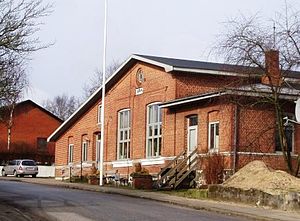
Veddum / Kultur / Foreningsliv
Byens forsamlingshus Veddum Sal fra 1880.
Forsamlingshuset Veddum Sal. I 1880 stiftede fremsynede og initiativrige mænd og kvinder en afholdsforening i Veddum. Foreningen købte i 1883 en udstillingsbygning i Aalborg. Bygningen, som oprindelig vor opført som træbygning på landmandsforsamlingen i Karolinelund (der hvor Tivoli ligger i dag), blev revet ned og transporteret de 42 km. til Veddum i hestevogne. Her blev den genopført som Østhimmerlands første og største forsamlingshus, der blev indviet i august 1884. Løverne, som er Veddum Sals kendetegn, blev også købt på landmandsforsamlingen, og har holdt vagt siden 1884. Salen blev frem til 1978 drevet af Veddum Afholdsforening med skiftende værter, herefter overgik den først til selvejende institution og senere foreningsejet med bestyrelsen, som den arbejdende kraft. Ud over anvendelse til familie- og årstidens fester, flæskespil, præmiewhist m.v. bruges lokalerne til aftenskole, loppemarkeder, dilettant, generalforsamlinger m.m.
Veddum er en by i det østlige Himmerland med 351 indbyggere, beliggende 3 km nordvest for Skelund, 9 km nordøst for Hadsund og 11 km sydøst for Terndrup. Byen hører til Mariagerfjord Kommune og er beliggende i Region Nordjylland. Veddum ligger ikke ved alfarvej og er derfor ikke kendt af mange uden for lokalområdet.